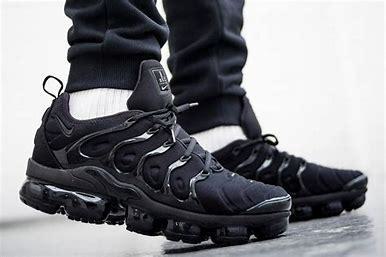
Brand: Nike
Model: Air Vapormax Plus